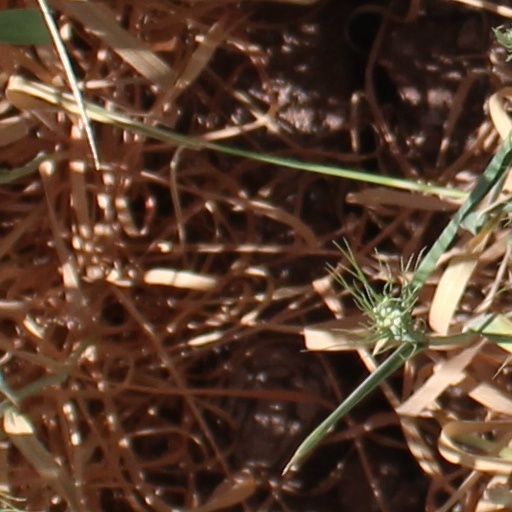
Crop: wheat